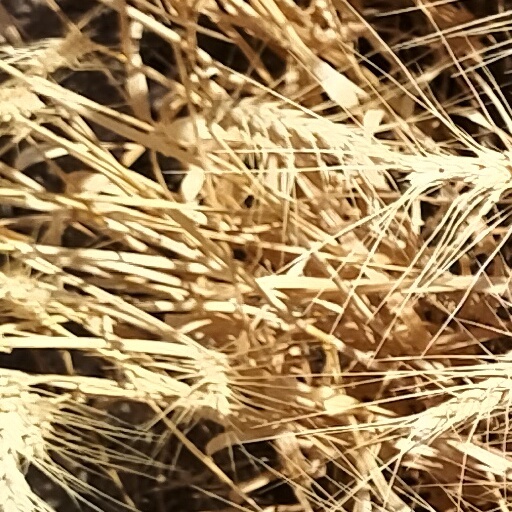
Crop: wheat